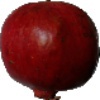
Label: Pomegranate 1